Grand Bay Historic District

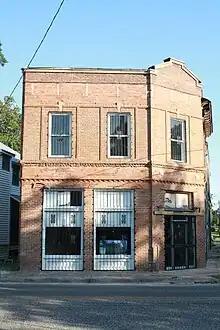
Grand Bay State Bank building

Grand Bay State Bank was incorporated in 1912. It remained in business until 1930. The bank occupied a two-story red brick building at the corner of Freeland Lane next to Freeland General Store.